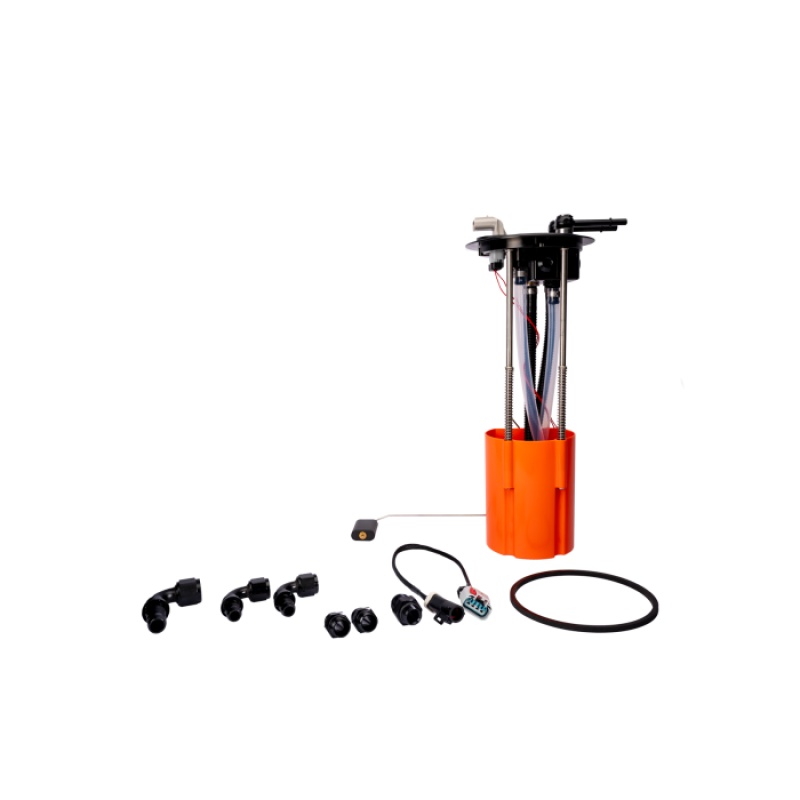
Fleece Performance 99-07 Ford F-250/F-350 Powerstroke (Long Bed) SureFlo Performance Sending Unit
Fleece Performance 99-07 Ford F-250/F-350 Powerstroke (Long Bed) SureFlo Performance Sending Unit
Brand: Fleece Performance
Category: Vehicles & Parts > Vehicle Parts & Accessories > Motor Vehicle Parts > Motor Vehicle Sensors & Gauges > Fuel Level Sensors